Aleksey Svirin

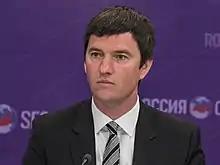
Svirin in 2017

Aleksey Svirin (born 15 December 1978 in Moscow) is a Russian rower. He won a gold medal at the 2004 Summer Olympics in the men's quadruple sculls, with Igor Kravtsov, Sergey Fedorovtsev and Nikolay Spinyov. He also competed at the 2008 and 2012 Summer Olympics.